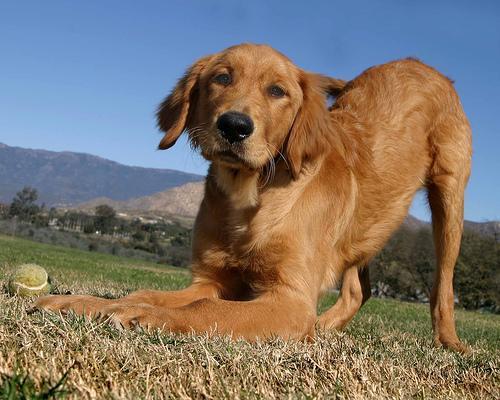
golden_retriever